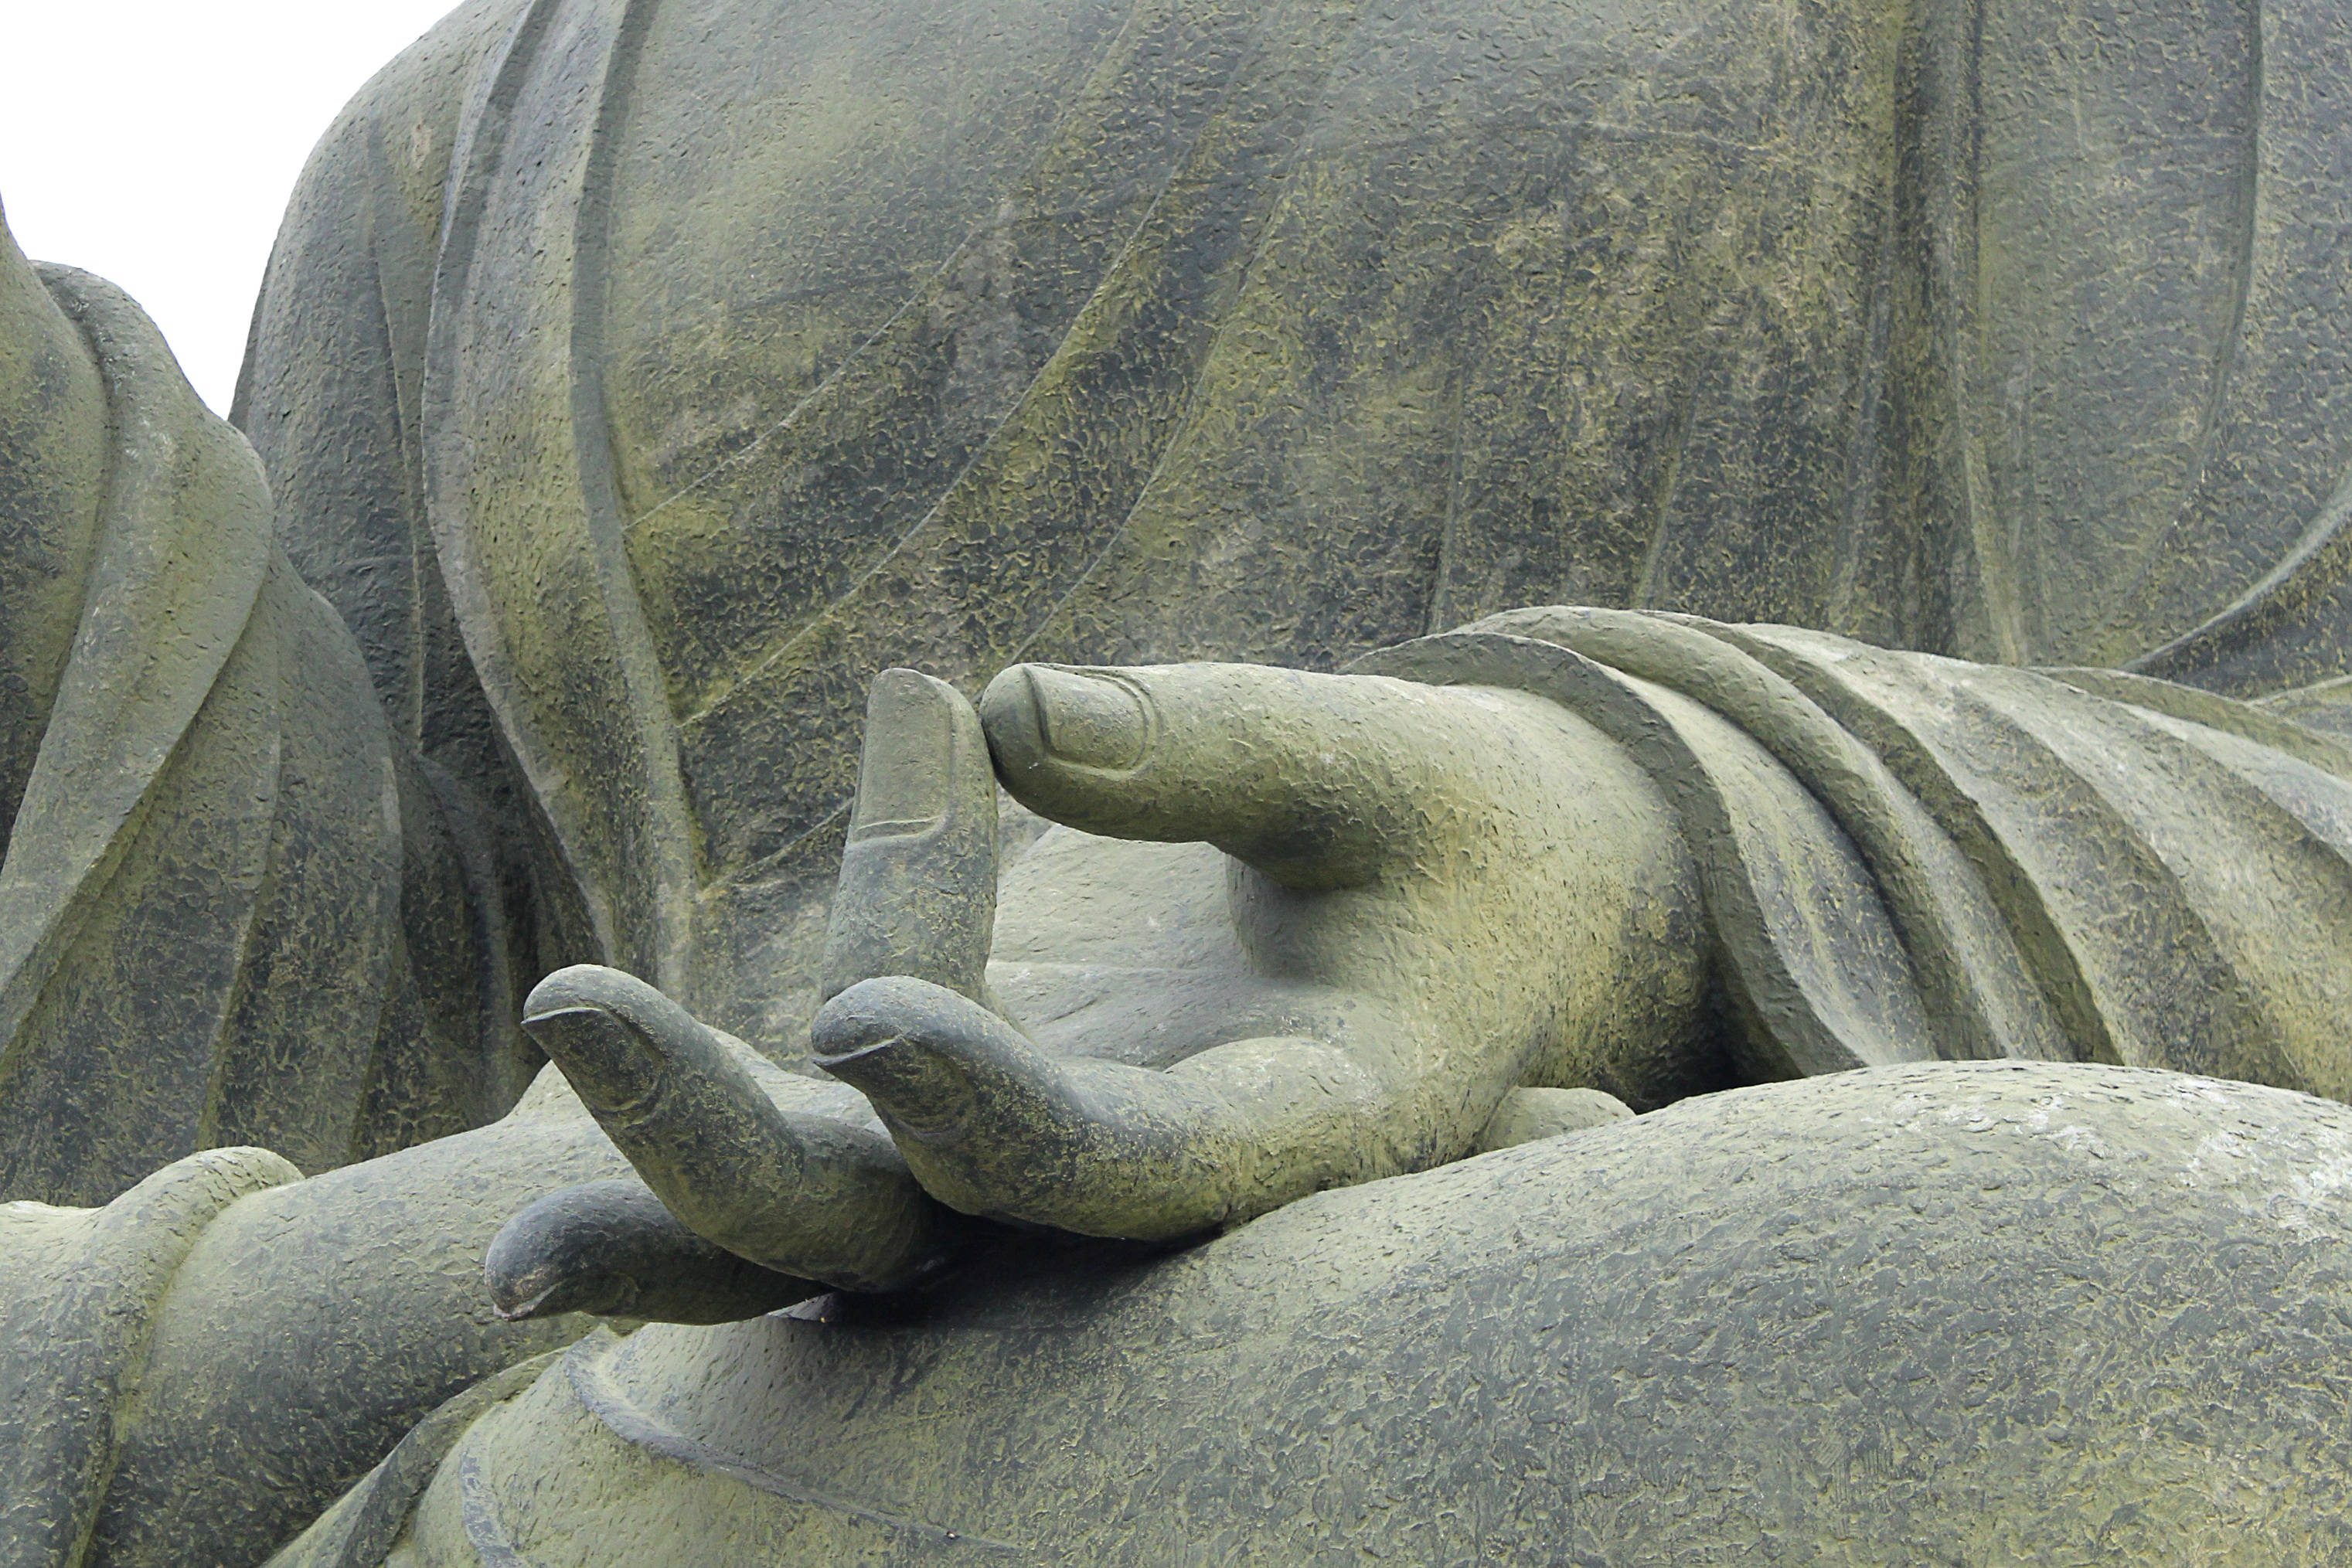
hand, rock, monument, statue, buddhism, religion, fauna, material, spiritual, sculpture, art, korea, meditation, temple, faith, badlands, buddha, deity, carving, belief, stone carving, ancient history